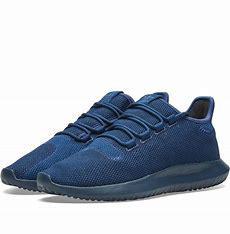
Brand: Adidas
Model: Tubular Shadow